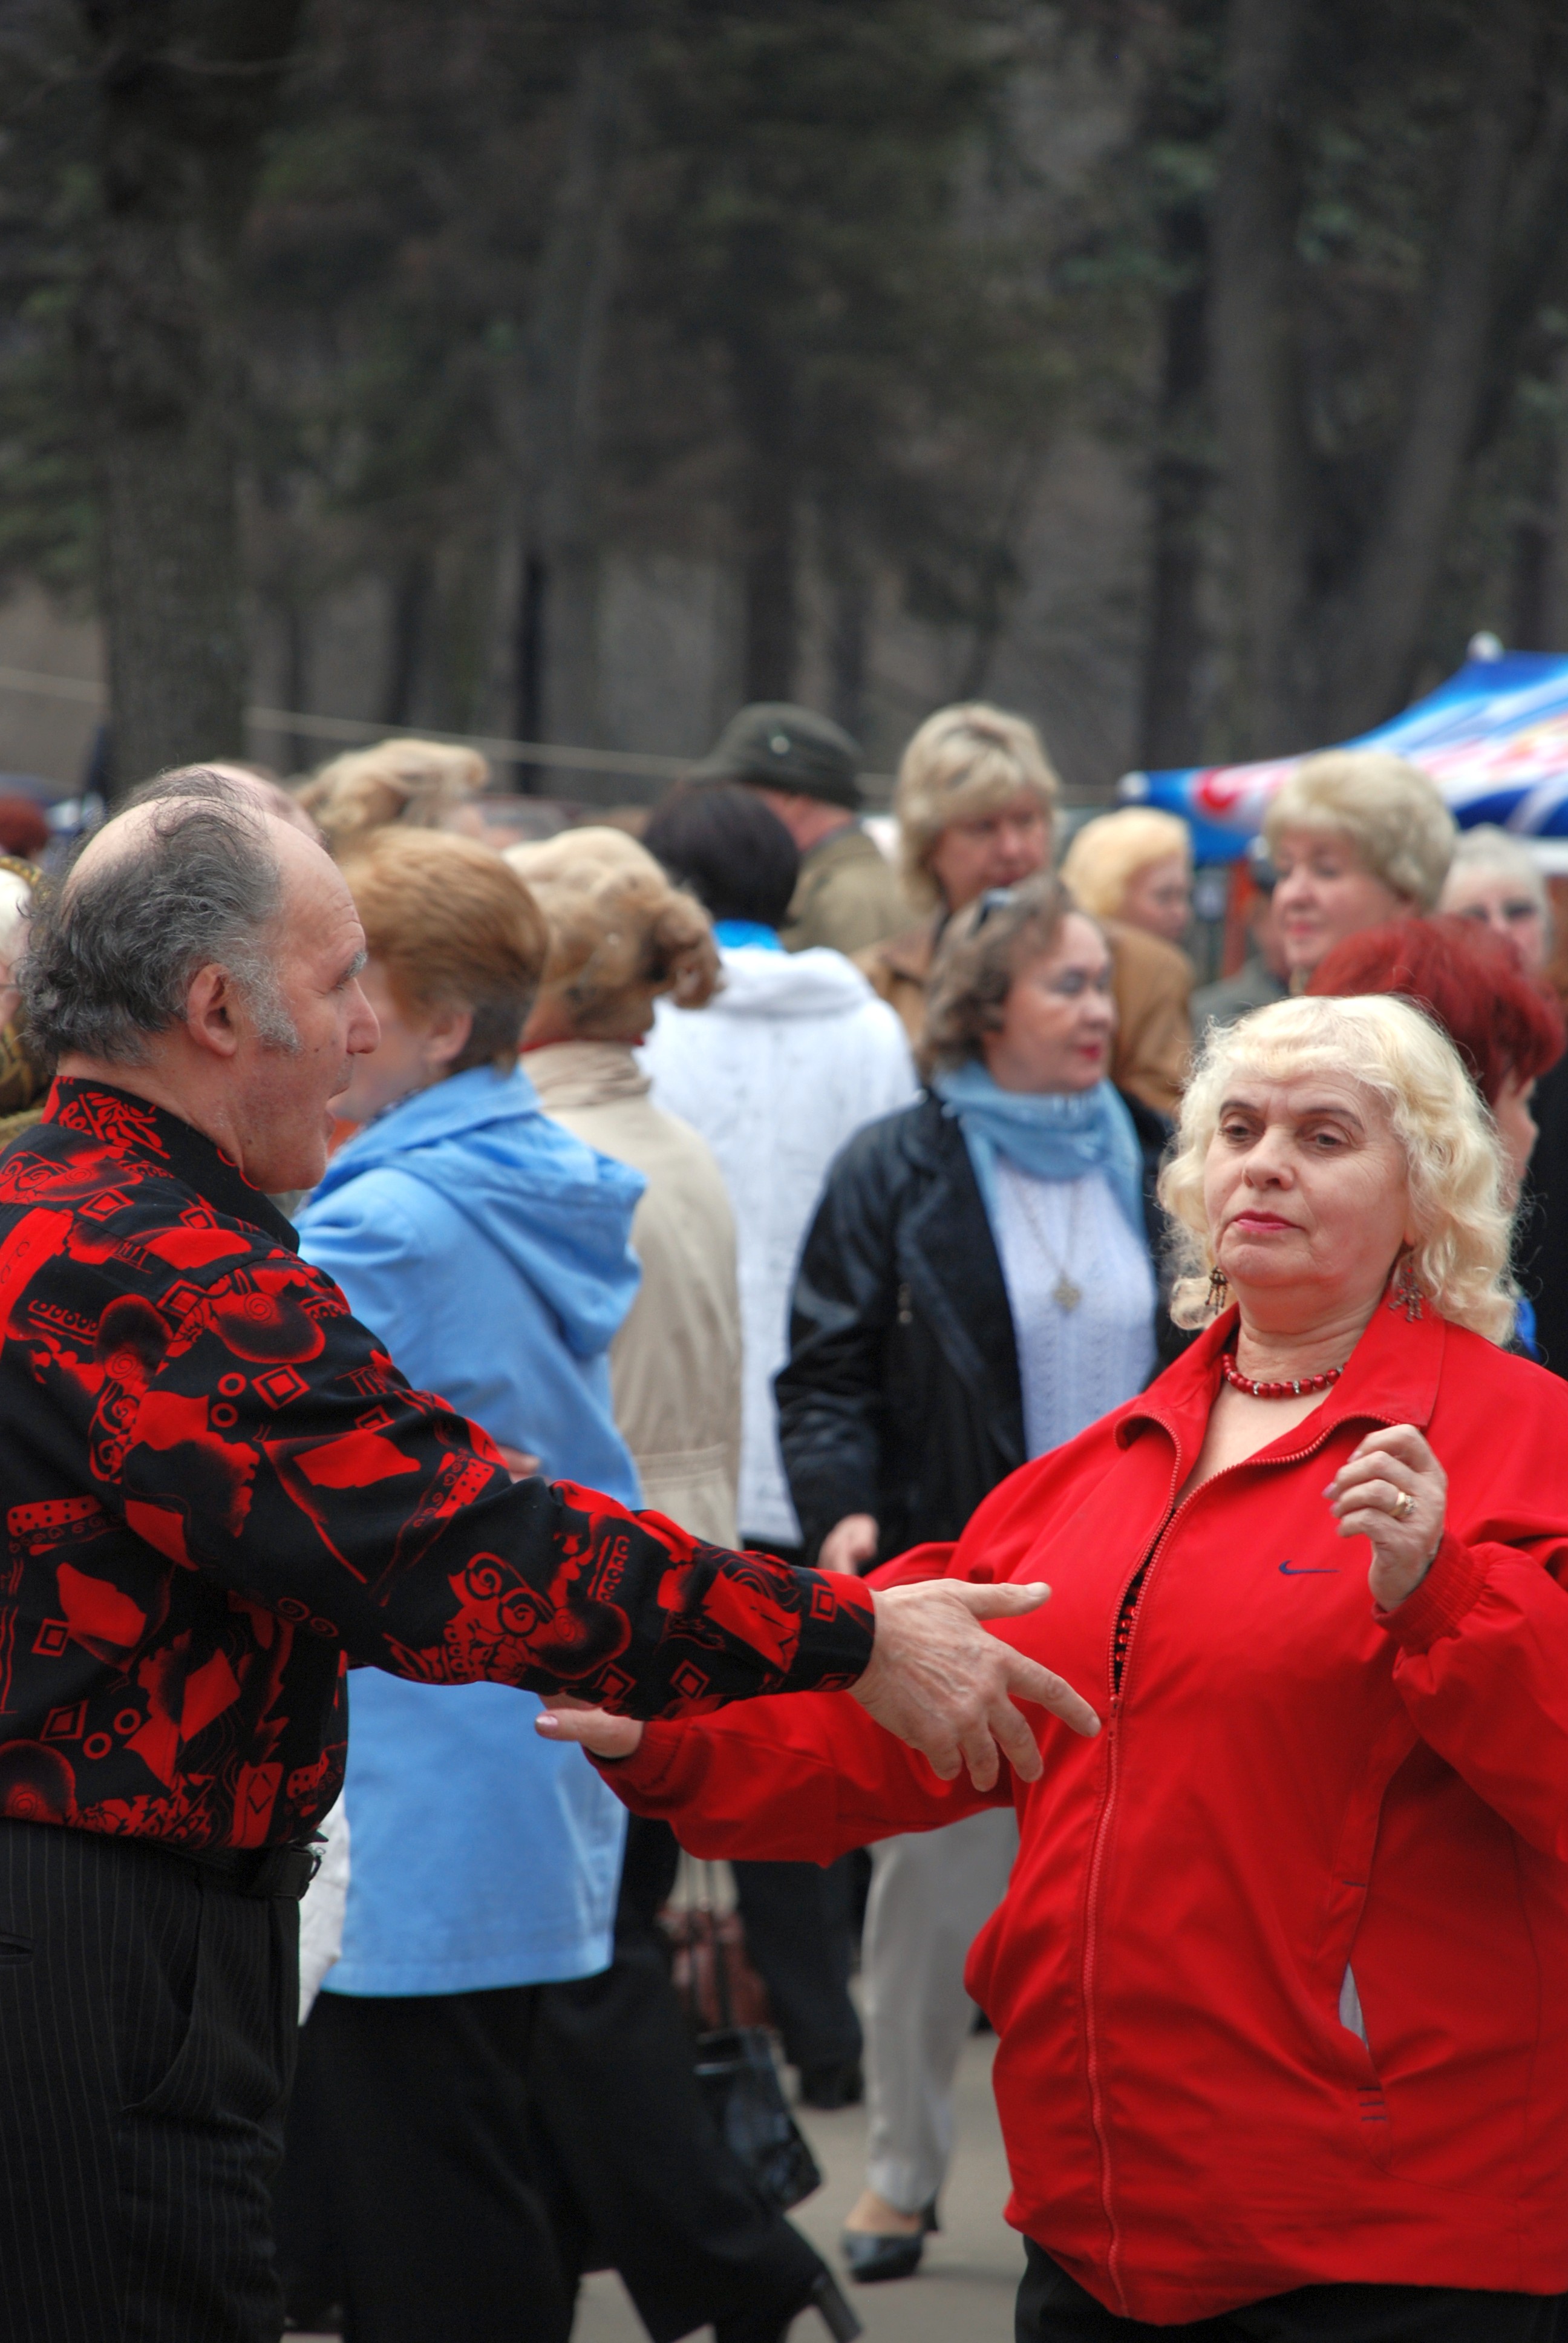
person, people, running, crowd, nikon, race, festival, d80, demonstration, endurance, nikond80, physical exercise, human action, social group